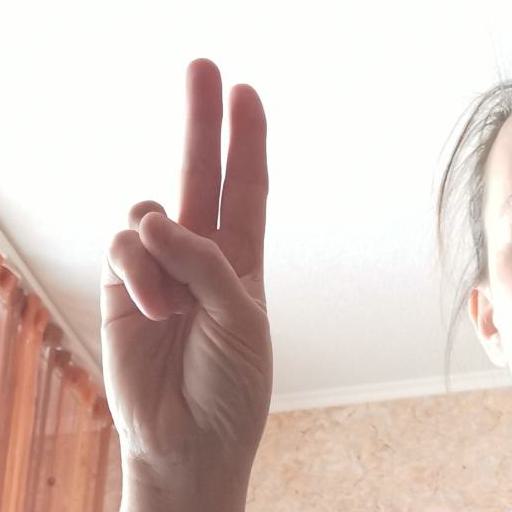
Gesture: two_up